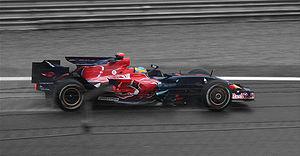
Le Grand Prix automobile d'Italie 2008, disputé sur le circuit de Monza le 14 septembre 2008, est la 799ᵉ course du championnat du monde de Formule 1 courue depuis 1950 et la quatorzième manche du championnat 2008. Sebastian Vettel y obtient sa première pole position et sa première victoire en Formule 1, avec l'écurie Toro Rosso.
La saison 2008 de Formule 1, 59ᵉ édition du championnat du monde des pilotes, se déroule en 18 manches entre le 16 mars et le 2 novembre 2008. Le Britannique Lewis Hamilton remporte le championnat des pilotes et la Scuderia Ferrari le championnat des constructeurs.